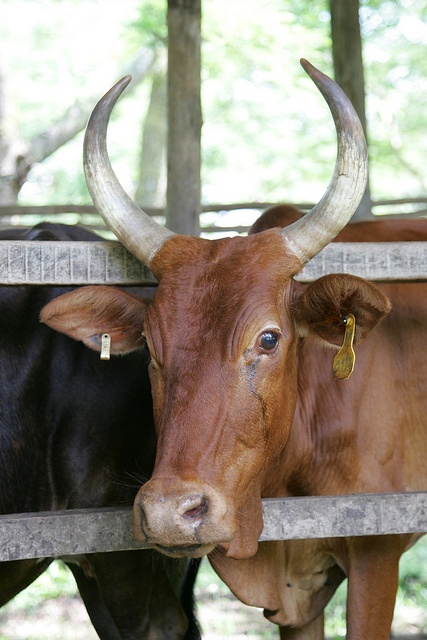
A cow sticks its head through the rails of a fence.
Two cows with long horns in a cattle shed
A bull with a yellow tag staring at the camera.
A cow with large horns sticking it's head between a fence.
Brown longhorn cow beside a black one standing in corral.